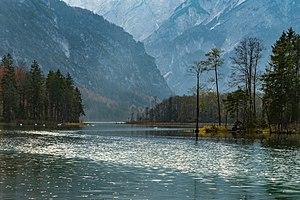
L'Almsee est un lac des Préalpes orientales septentrionales de Haute-Autriche. Une partie de la région de Salzkammergut dans la vallée de Almtal, à 13 km au sud de Grünau im Almtal, à l'extrémité nord du Massif mort. Le lac mesure 2,3 kilomètres de long et 700 mètres de large. Il est la source de la rivière Alm qui se jette dans la rivière Traun, un affluent du Danube.